Edwin Clark (civil engineer)

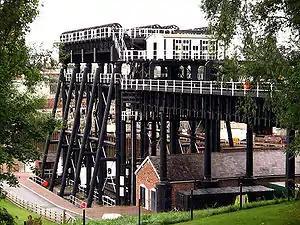
Edwin Clark's best known achievement in the UK, the Anderton Boat Lift

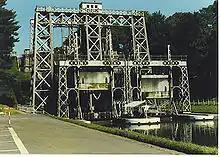
Lift at Strépy-Bracquegnies (Belgium), one of a series of four World Heritage Clark lifts

Clark was an experienced Hydraulic Engineer with the firm of Clark, Stansfield & Clark, consulting engineers of Westminster, when he was called upon in 1870 by Edward Leader Williams to design a boat lift to raise boats 50 feet from the River Weaver to the Trent and Mersey Canal. Clark designed the original hydraulic structure opened in 1875, which was later replaced by a wire rope and pulley system from 1908 to 1983 before being returned to hydraulic operation in 2002.